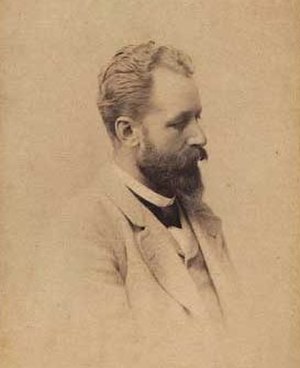
N.P. Mols
Niels Pedersen Mols var en dansk dyre- og landskabsmaler.